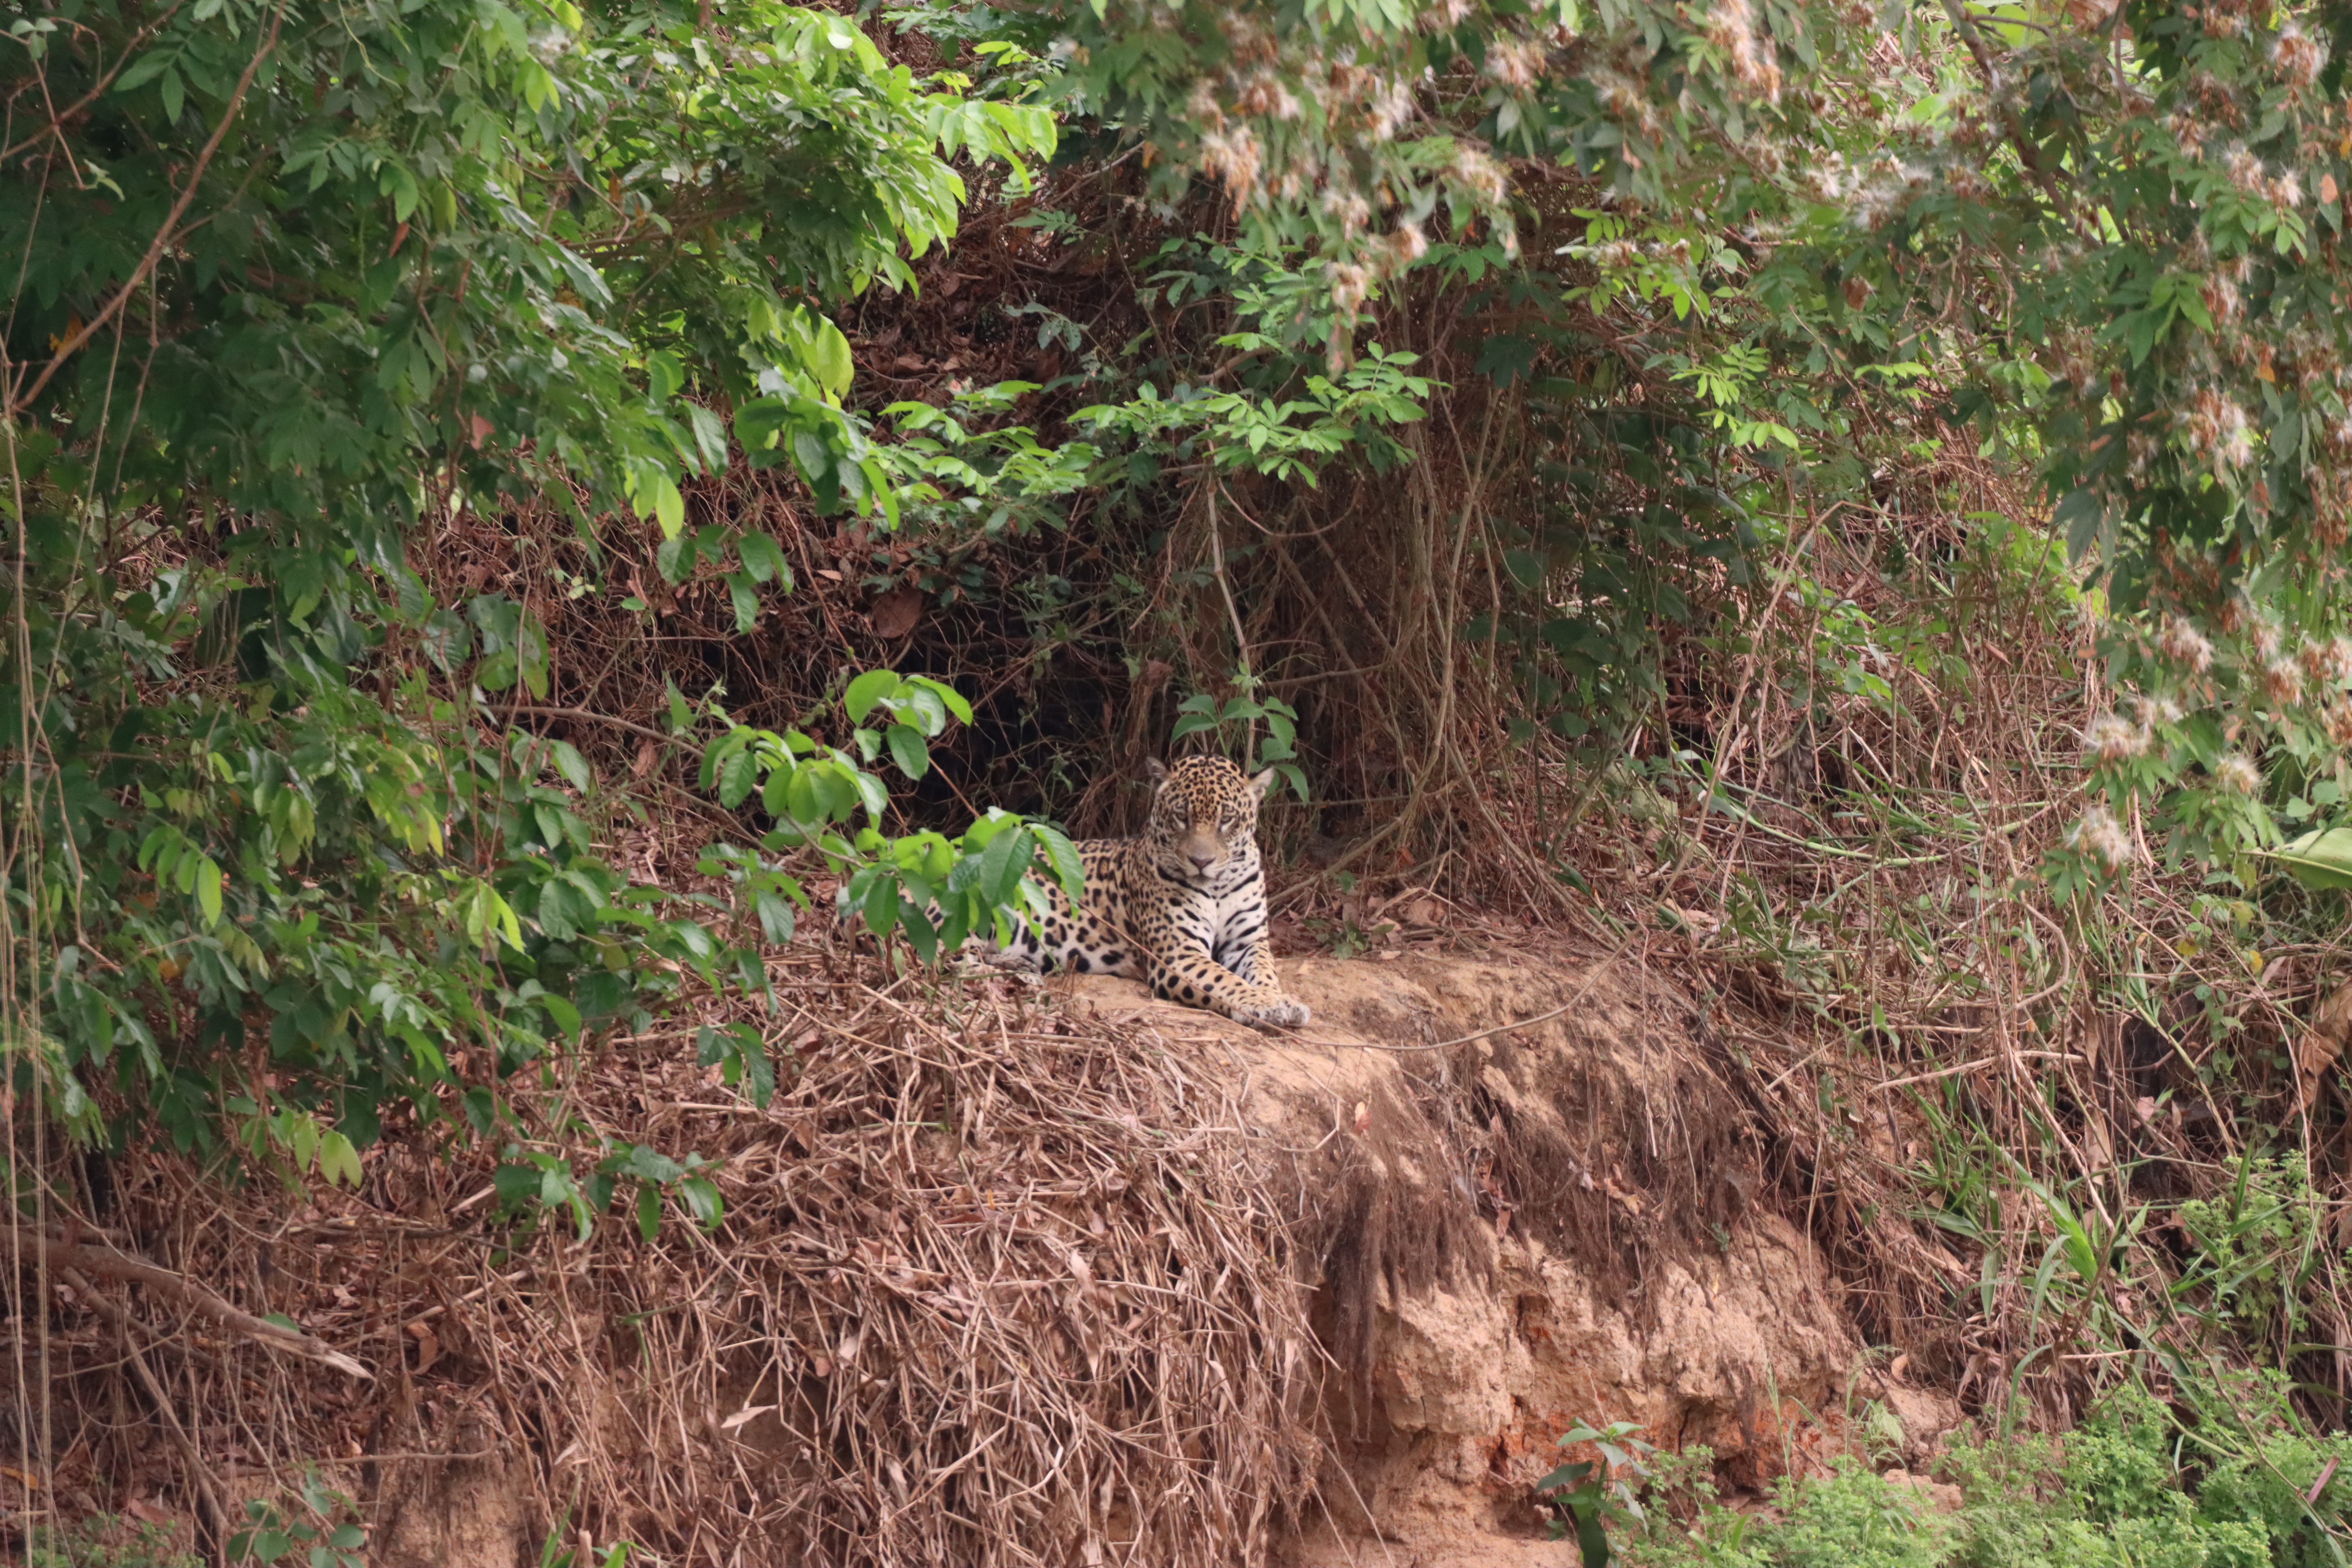
Jaguar: Guaraci